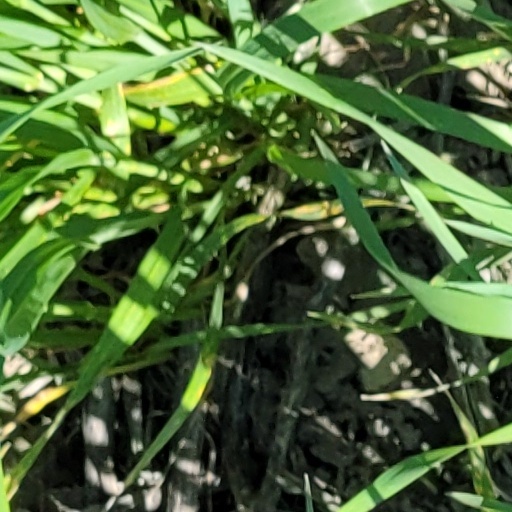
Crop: wheat